Adeliza Perry

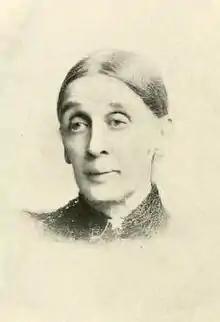
Adeliza Perry, from an 1895 publication.

Adeliza Perry (January 27, 1822 – March 13, 1901) was a teacher and writer from Massachusetts, who served as a nurse in the American Civil War.